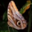
Label: butterfly